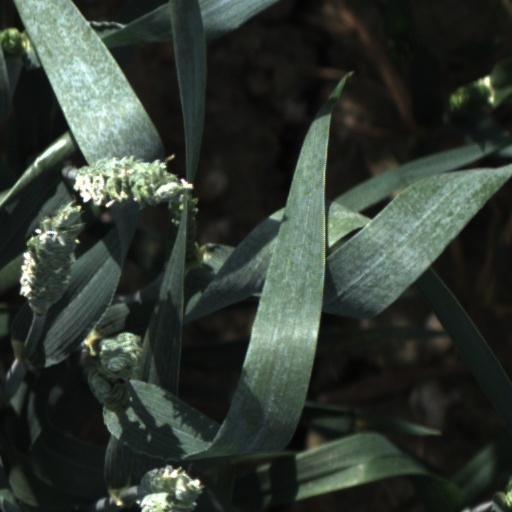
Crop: wheat